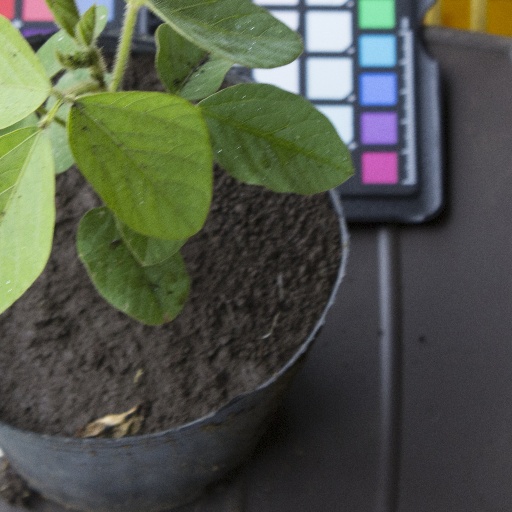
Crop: soybean